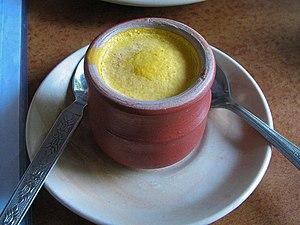
Le kulfi est une crème glacée indienne, à base de lait, parfumé à la pistache, à la mangue, à la cardamome ou d'autres fruits et épices.
Banda est une ville et une municipalité de l'Uttar Pradesh en Inde